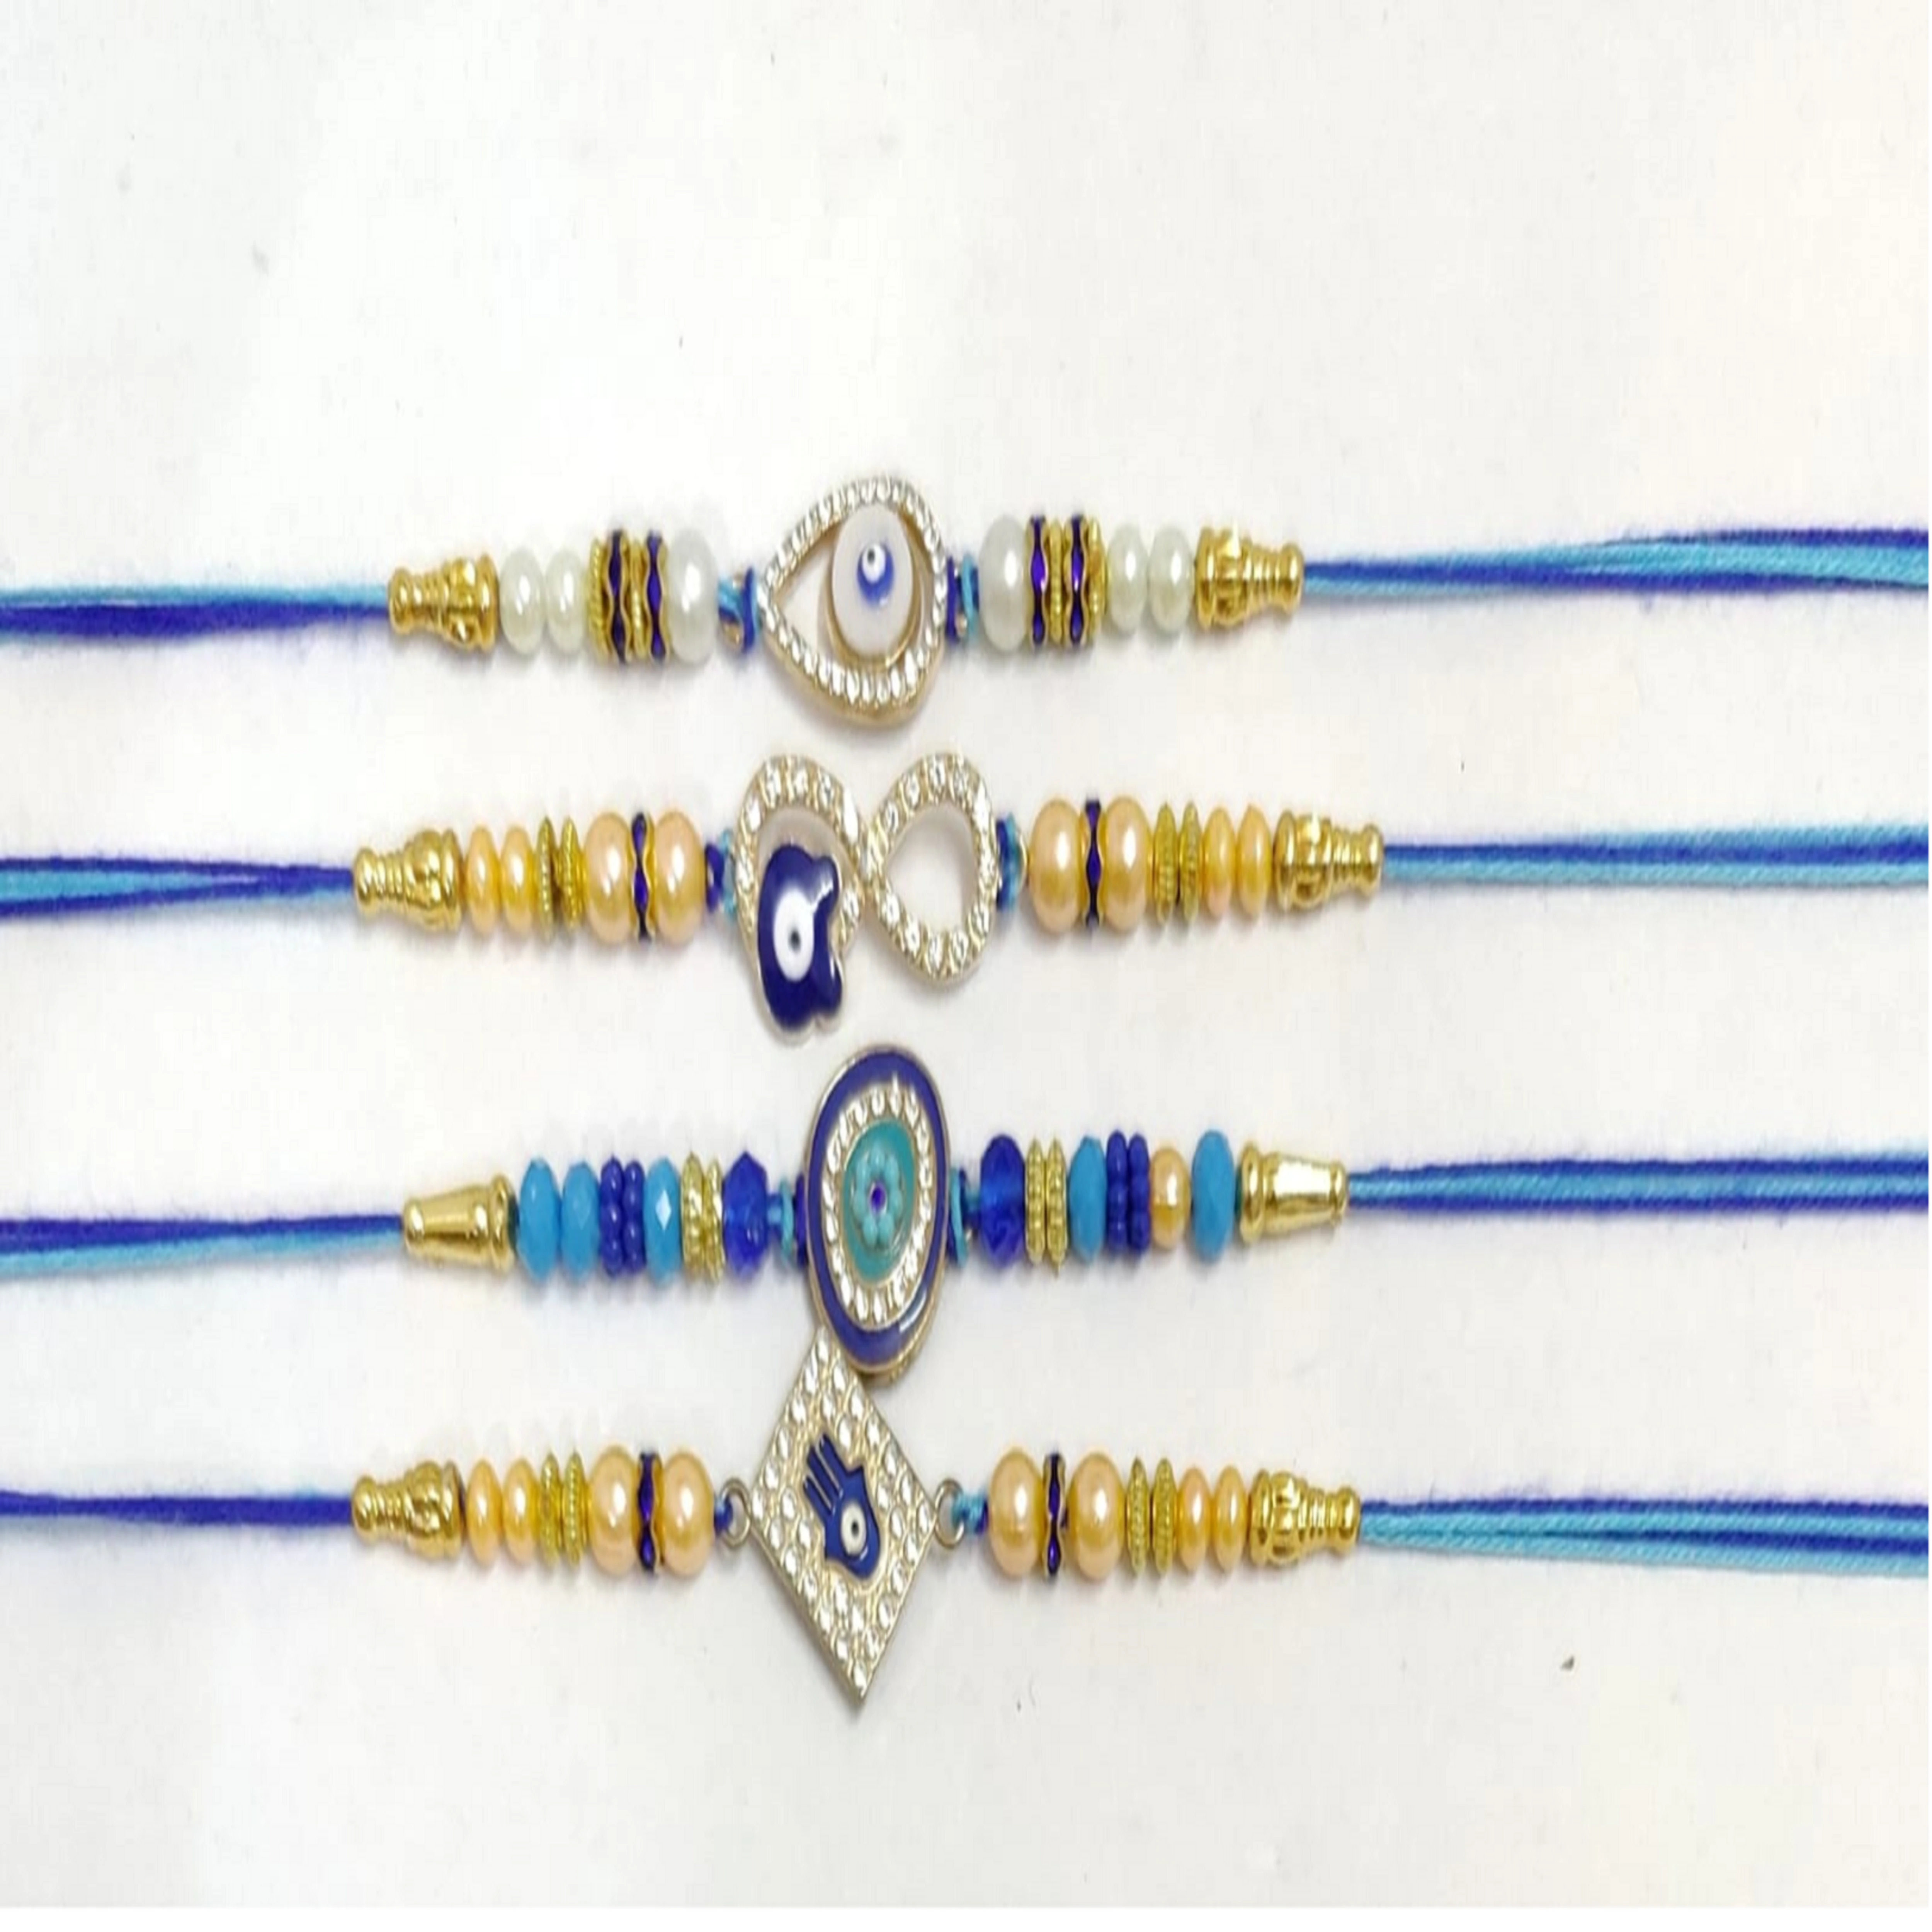
 Ritya Creation Floral, and Lord Krishna Designer Rakhis, Happy Rakhi Wooden Cutout with Roli Chawal Pack - Rakhi for Brother, Bhaiya, Bhai
Type: Rakhis
Brand: Ritya Creation
Price: Rs. 399
 Celebrate the sacred festival of Raksha Bandhan with our exclusive Desert Designs Family Pack Rakhi, a delightful Combo Rakhi set that encompasses the essence of love, tradition, and togetherness. Crafted with utmost precision and care, these rakhis are a perfect representation of the cherished bond between siblings and family members.Handmade using Traditional Indian Thread, each rakhi is a testament to the rich cultural heritage and artistic craftsmanship of India. With intricate designs and vibrant colors, these rakhis serve as a beautiful expression of affection and love for your brother, bhabhi, and little ones.
Features: comfortable band for wrist,It has been made from toxic free materials Anti-Allergic and Safe for Skin.,It can be worn over long time periods without any complains of ach and swelling